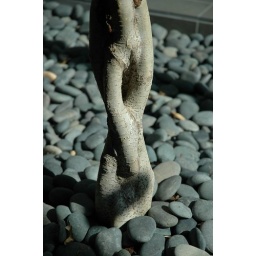
Detail of a tree in the lobby of the building where I work.